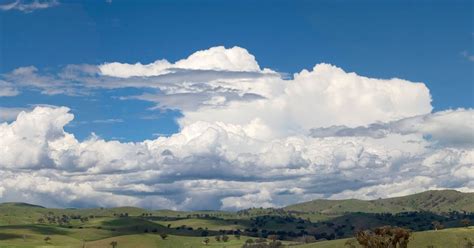
Weather: cloudy or overcast